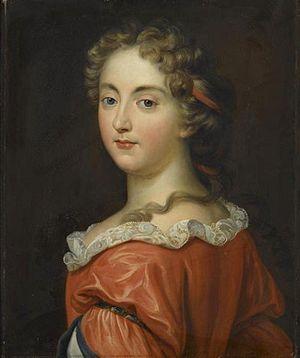
Le tableau, oeuvre d’un élève d’Abel de Pujol, fut copié sur une œuvre de la collection des ducs d’Orléans.
Élisabeth-Thérèse de Lorraine née le 5 avril 1664 et décédée le 7 mars 1748), « Mademoiselle de Commercy », baronne de Belvoir, dame de Cusance, de St-Julien en Montagne, de Villemareuil, de Vaucourtois et de Saint-Jean-les-Deux-Jumeaux,